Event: Ecuador Earthquake
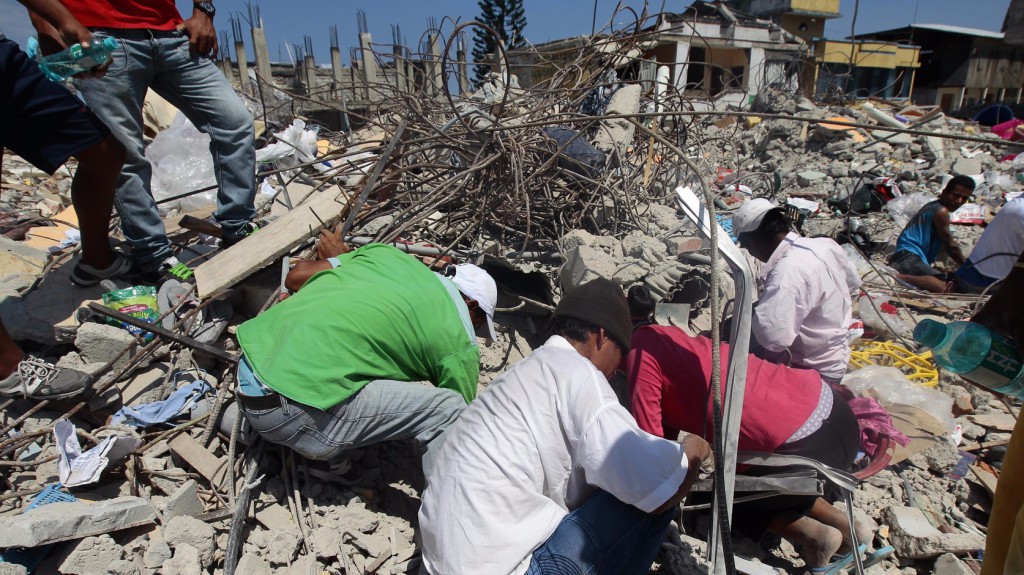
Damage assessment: damage